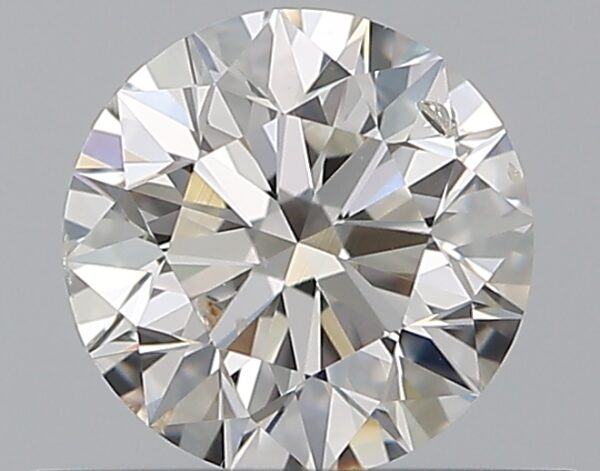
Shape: round
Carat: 0.5
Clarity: SI2
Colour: H
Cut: EX
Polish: EX
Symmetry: EX
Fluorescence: N
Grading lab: GIA
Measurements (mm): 5.03 x 5.06 x 3.17